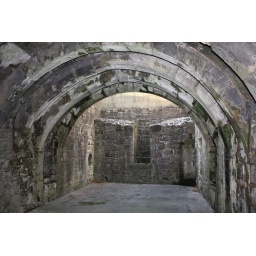
Inside on the ground floor at Crookston Castle in Glasgow.